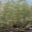
Label: willow_tree